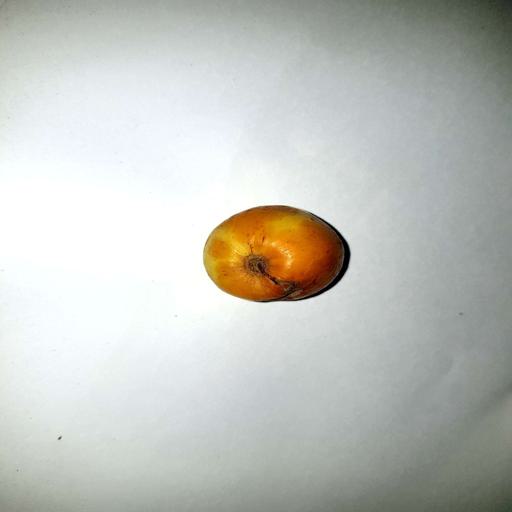
Label: bruised